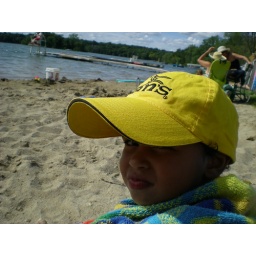
My fav hat of Ian's, posing on a beach in WI